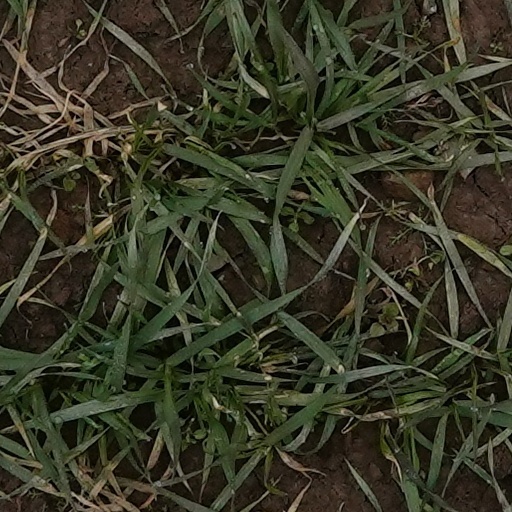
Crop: wheat